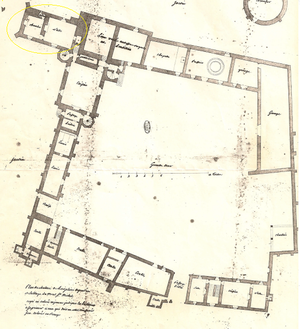
plan de l'Oiselière 1766
Le prieuré de l'Oiselière est un prieuré situé à Saint-Planchers, près de Granville, en France. Niché dans un vallon en bordure du cours d'eau qui porte son nom, entouré de ses murs fortifiés et de ses douves, il a une histoire qui remonte au XIᵉ siècle. Dépendant des abbés du Mont-Saint-Michel, il est le lieu où ils organisaient l'exploitation du domaine et des bois et la collecte des taxes. Ils y rendaient aussi la justice seigneuriale locale.